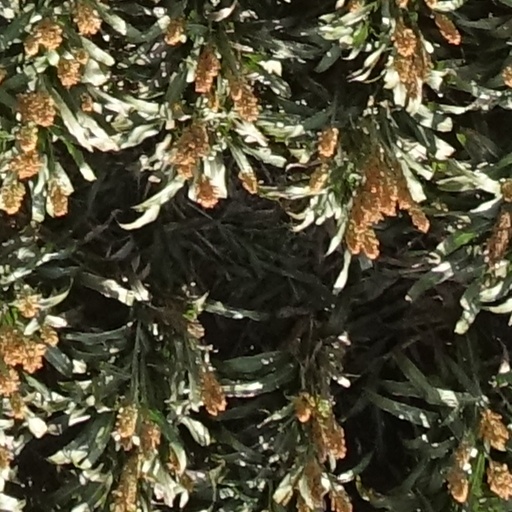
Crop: sorghum